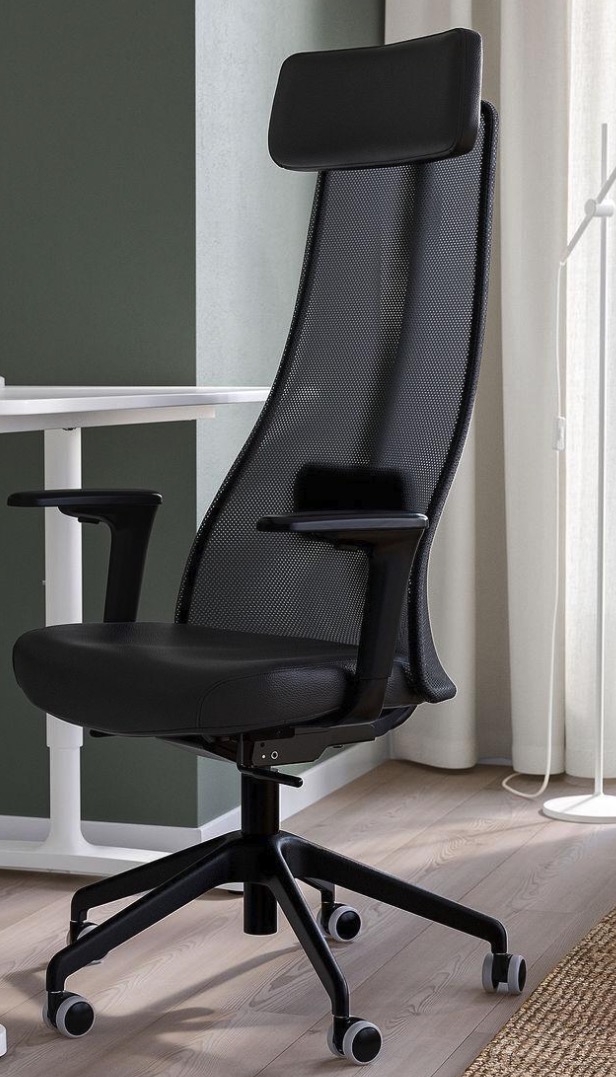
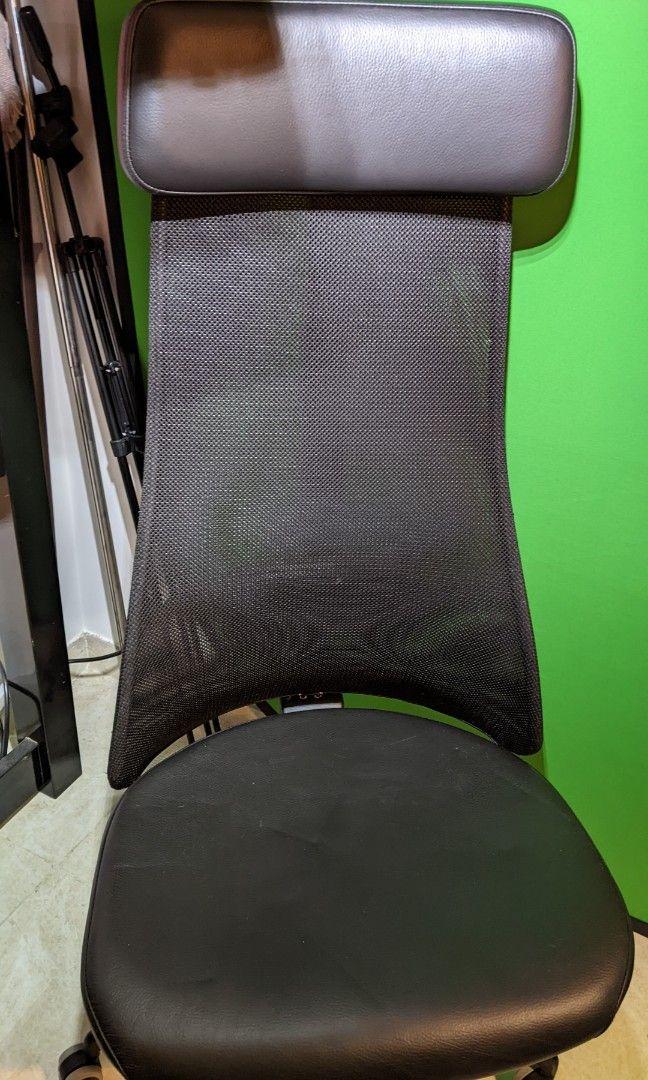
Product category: items_chair
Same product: yes